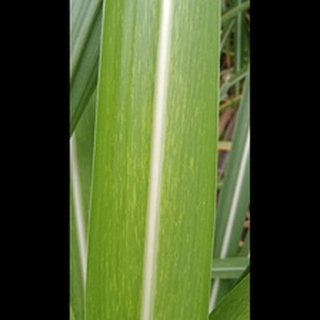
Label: sugarcane_mosaic